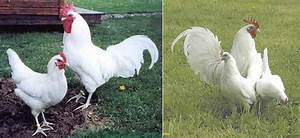
Label: gallina